Hata Station (Nagano)

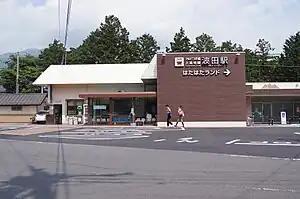
Hata Station in June 2012

is a railway station in the city of Matsumoto, Nagano, Japan, operated by the private railway operating company Alpico Kōtsū.